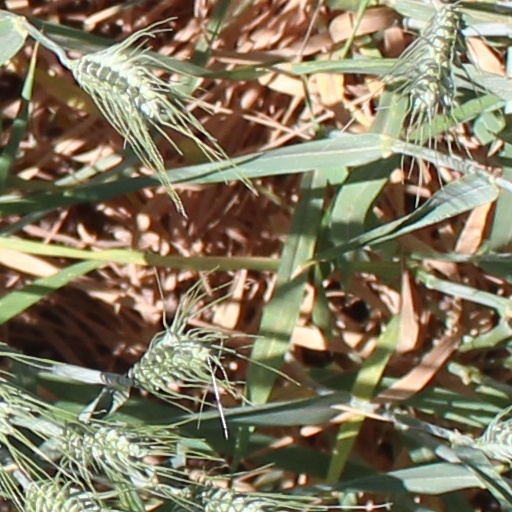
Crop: wheat